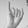
ASL letter: I